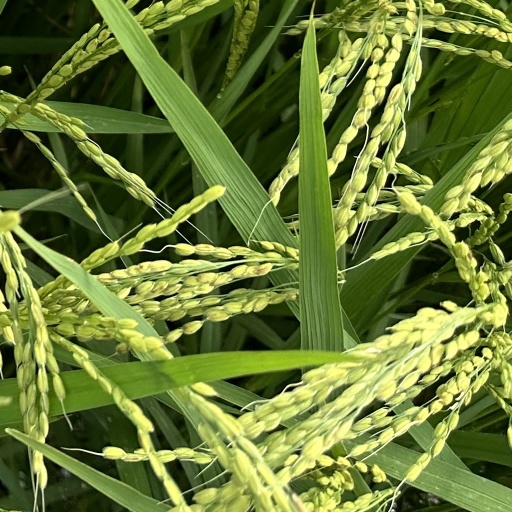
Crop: rice